Chris Haney (Trivial Pursuit)

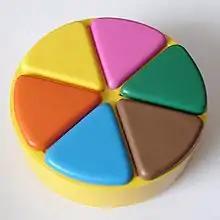
A "Trivial Pursuit" playing piece, with all six wedges filled in.

Chris Haney (August 9, 1950 – May 31, 2010) was a Canadian journalist and co-creator of the "Trivial Pursuit" board game with Scott Abbott.